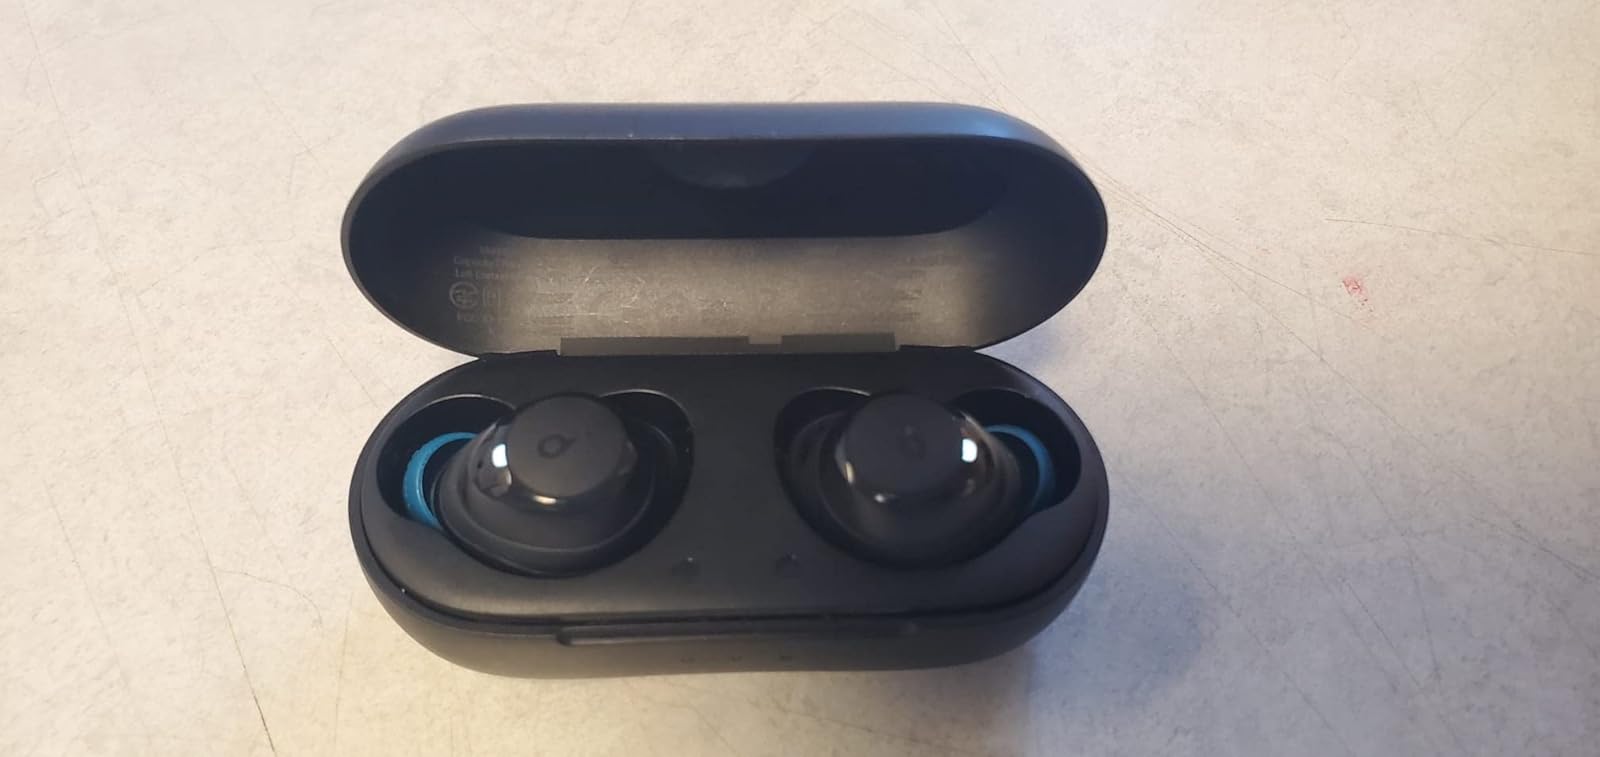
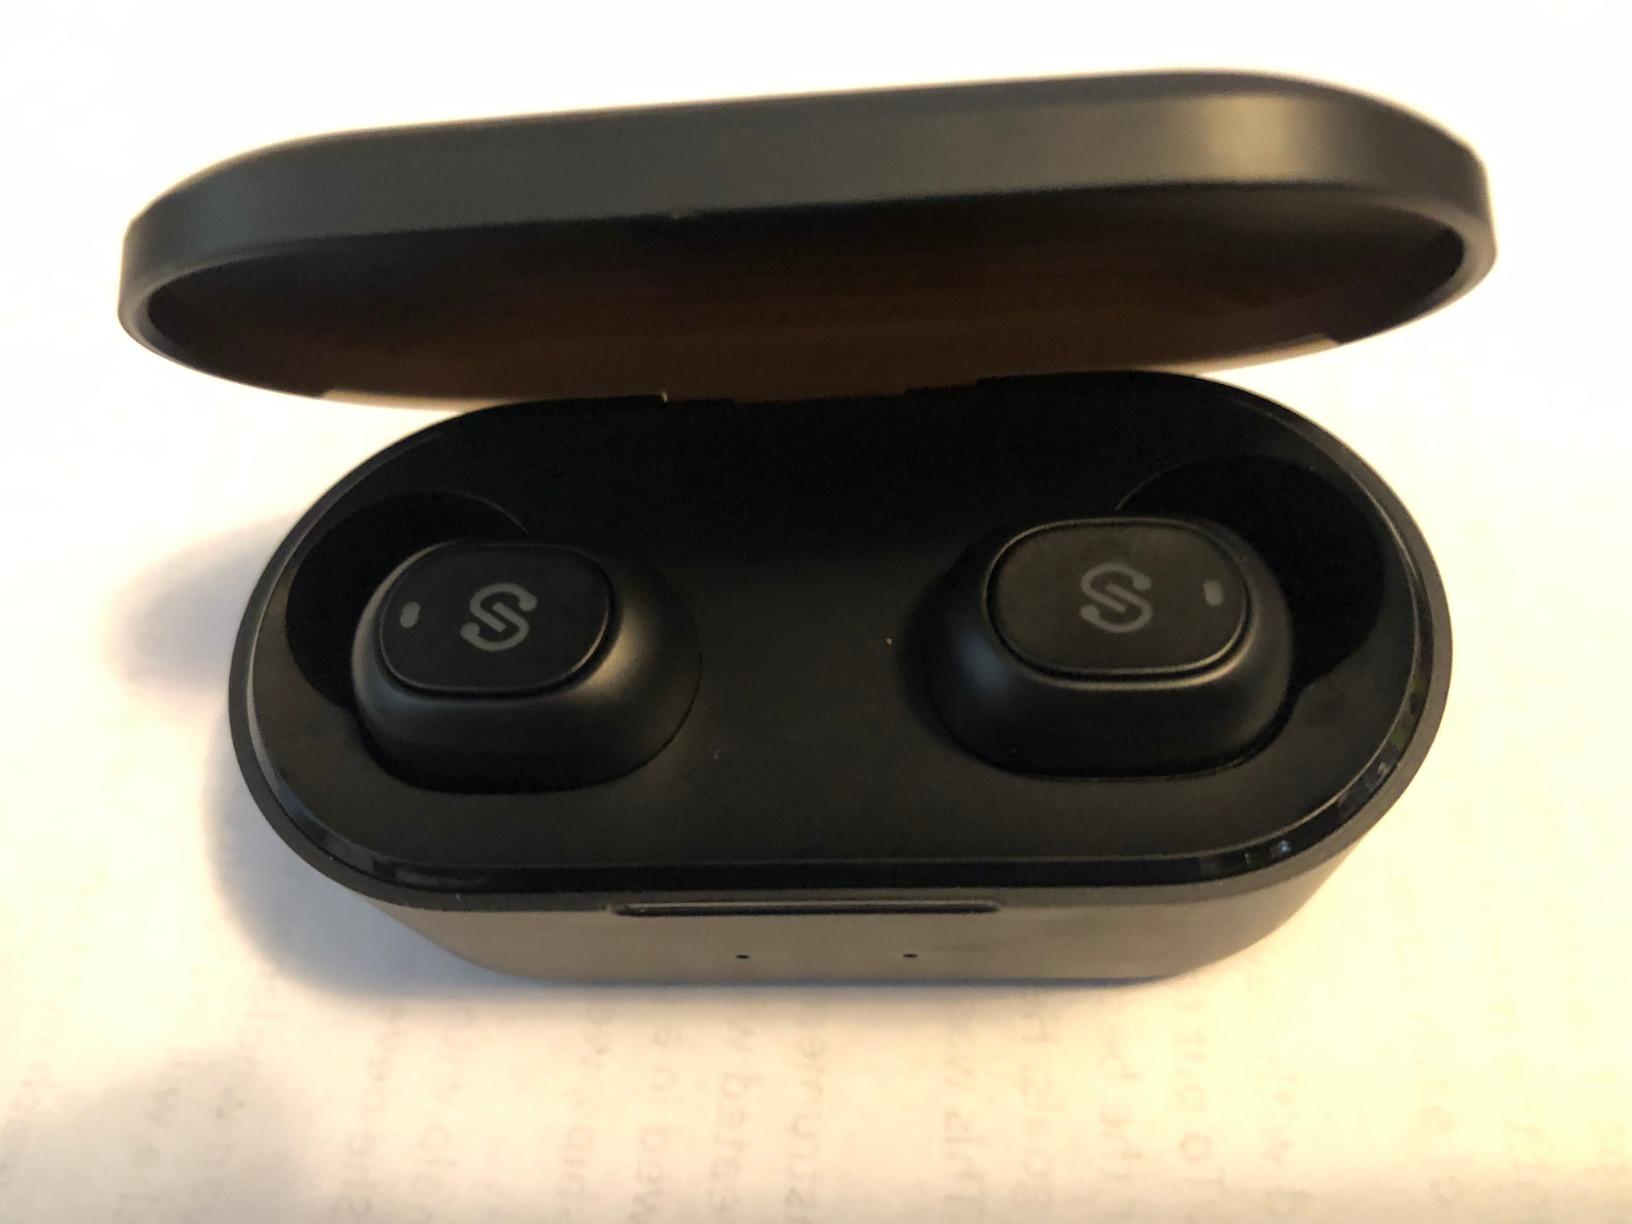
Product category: earbuds
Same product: no